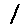
Label: 1